Poppenhusen Institute

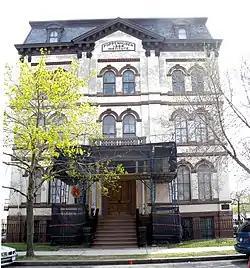

Poppenhusen Institute is a historic building at 11404 14th Road in College Point, Queens, New York, that housed the first free kindergarten in the United States. In addition, this institute provided the first free evening classes for adults (in the US). Currently, the Institute operates as a community cultural center. The institute building is five stories tall and was constructed in a stern Victorian style.